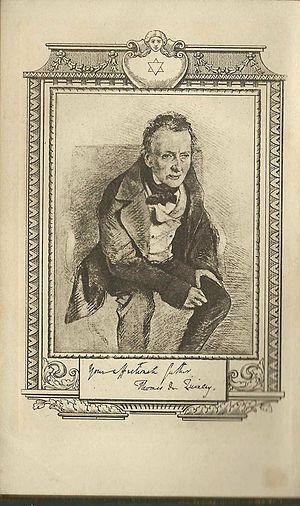
Frontiscipe de l'édition de 1899 par J-M Dent and co, Aldine- House-London, de 'The confessions of an English opium eater.
L’opium est le latex qu'exsude le pavot somnifère. On le récolte en le laissant couler le long d'incisions sur la capsule de la plante, après perte des fleurs. Il contient une grande concentration d'alcaloïdes comme la morphine ou la codéine, dont elles sont extraites. Il donne, avec préparation, un produit de consommation psychotrope. L'opium induit notamment une euphorie, une somnolence, et un état hypnotique et onirique que de nombreux écrivains, penseurs et artistes ont recherché, comme Jean Cocteau, Antonin Artaud ou Charles Baudelaire.